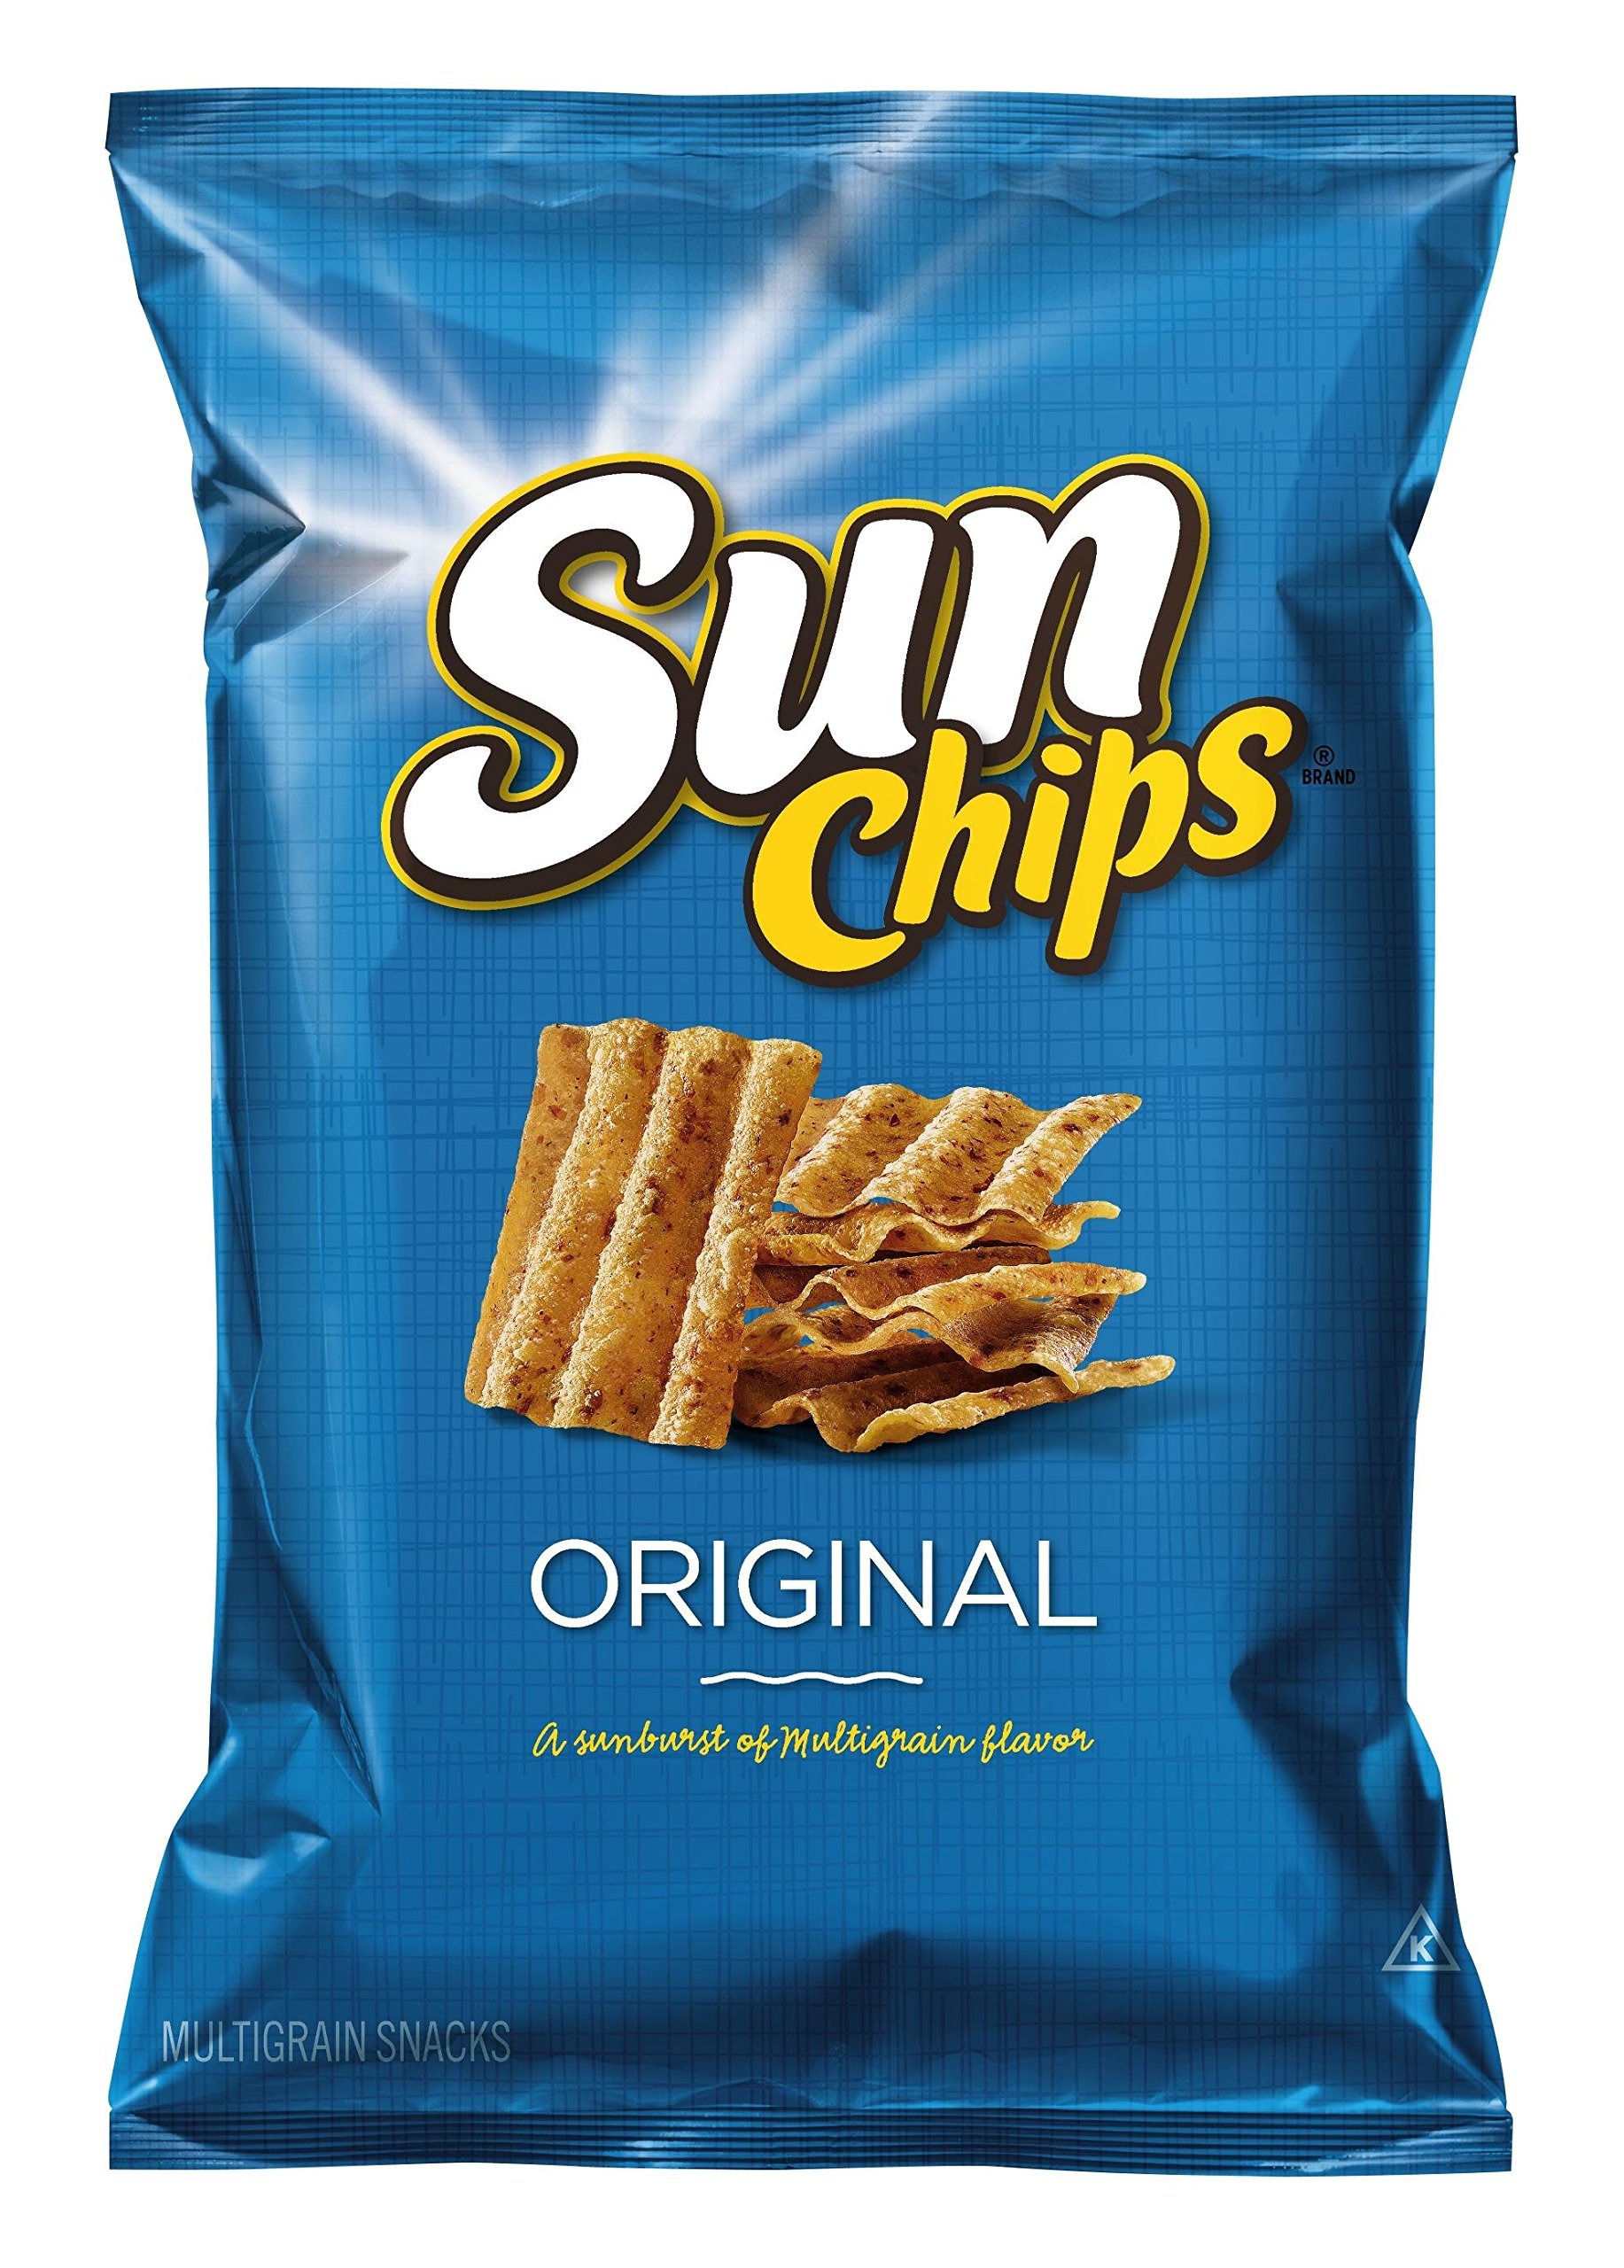
Item Name: Sunchips Multigrain Chips, Original, 56 Ounce (Pack of 8)
Bullet Point: Made with 21 gram of whole grains per serving
Value: 448.0
Unit: Fl Oz

Price: 25.5